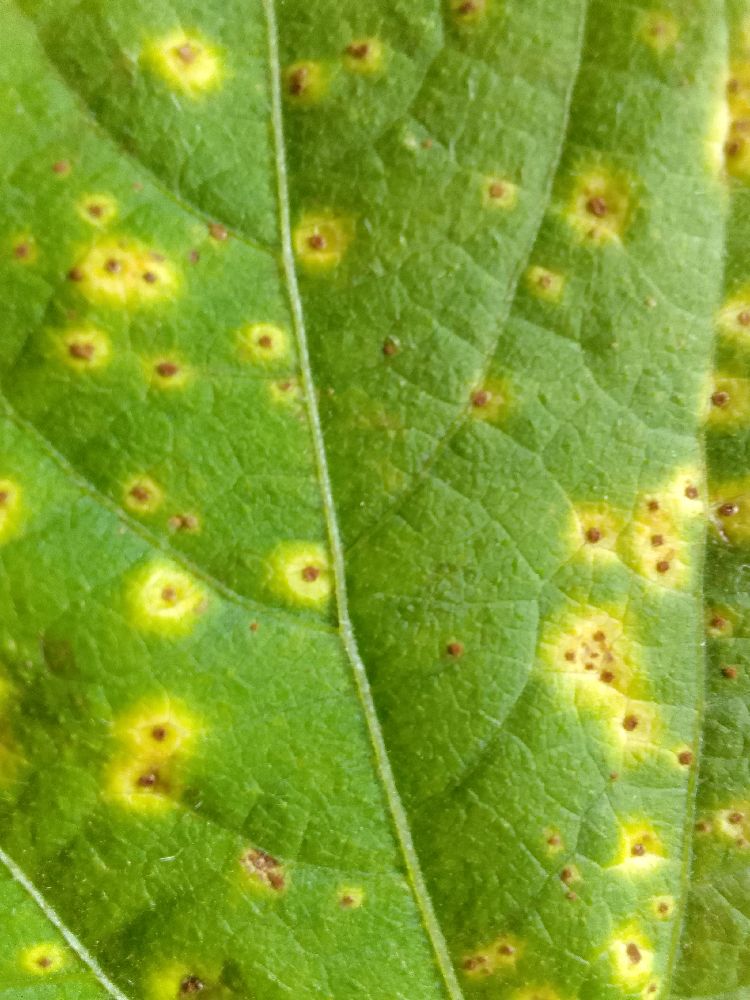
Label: rust